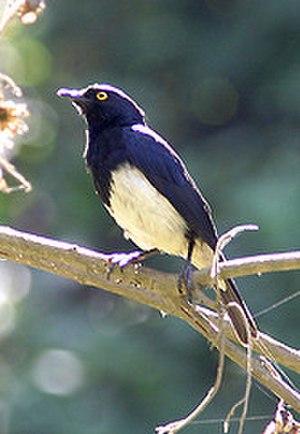
Le parc national du Kilimandjaro est un parc national situé près de Moshi en Tanzanie. Il entoure le Kilimandjaro et couvre une superficie de 756 km². Cette zone est déclarée réserve de chasse par le gouvernement colonial allemand en 1910 à la suite du développement des safaris qui mettent la faune en danger. En 1921, la réserve devient réserve forestière. En 1973, la zone au-dessus de 2 700 mètres est reclassifiée comme parc national et ouverte au public en 1977. Le parc est inscrit sur la liste du patrimoine mondial de l'UNESCO en 1987.
Poeoptera est un genre de passereaux de la famille des Sturnidés. Il se trouve à l'état naturel en Afrique.
Le Choucador d'Abbott, aussi appelé Spréo d'Abbott, est une espèce d'oiseaux de la famille des Sturnidae.